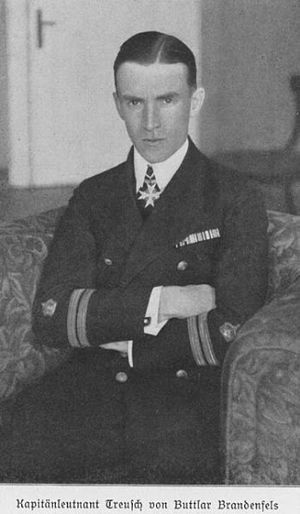
Horst Julius Treusch von Buttlar-Brandenfels
Kapitänleutnant Treusch von Buttlar Brandenfels
Kapitänleutnant Treusch von Buttlar Brandenfels
Horst Julius Ludwig Otto Treusch von Buttlar-Brandenfels var en tysk friherre og luftskibskommandant for den Kaiserliche Marine under 1. verdenskrig, med stationering på luftskibsbasen i Tønder 1917-1918.